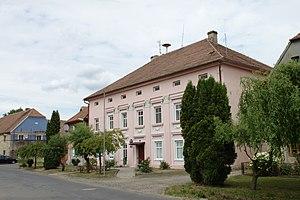
Vrbice est une commune du district de Litoměřice, dans la région d'Ústí nad Labem, en Tchéquie. Sa population s'élevait à 526 habitants en 2017.